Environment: real
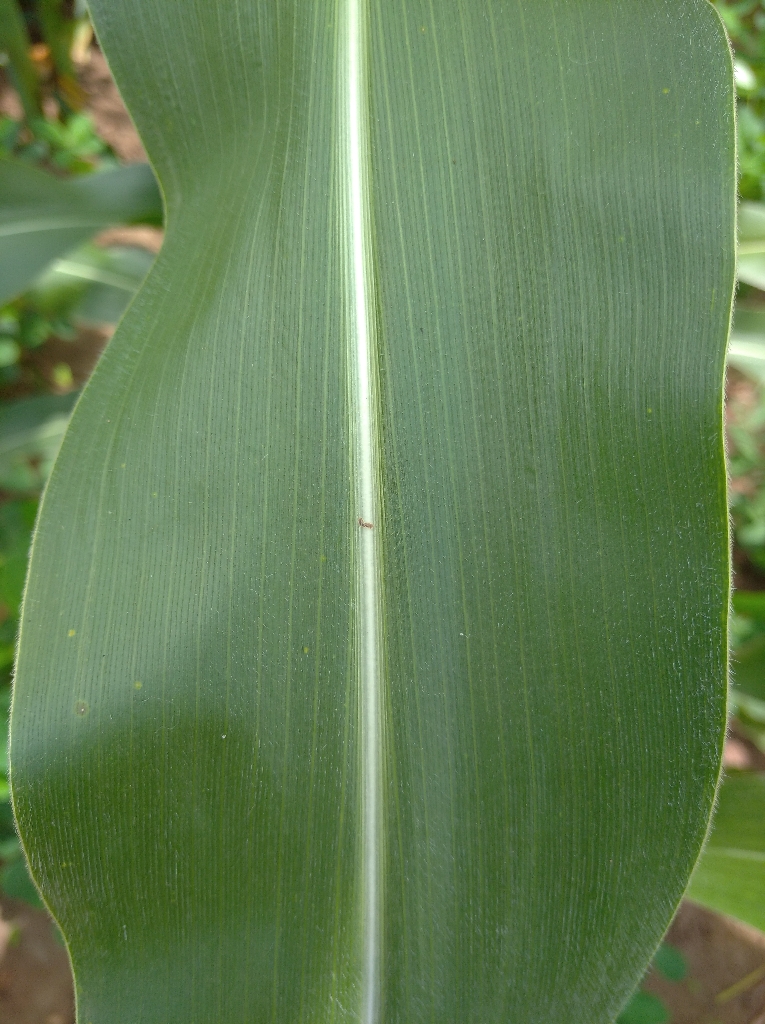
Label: healthy